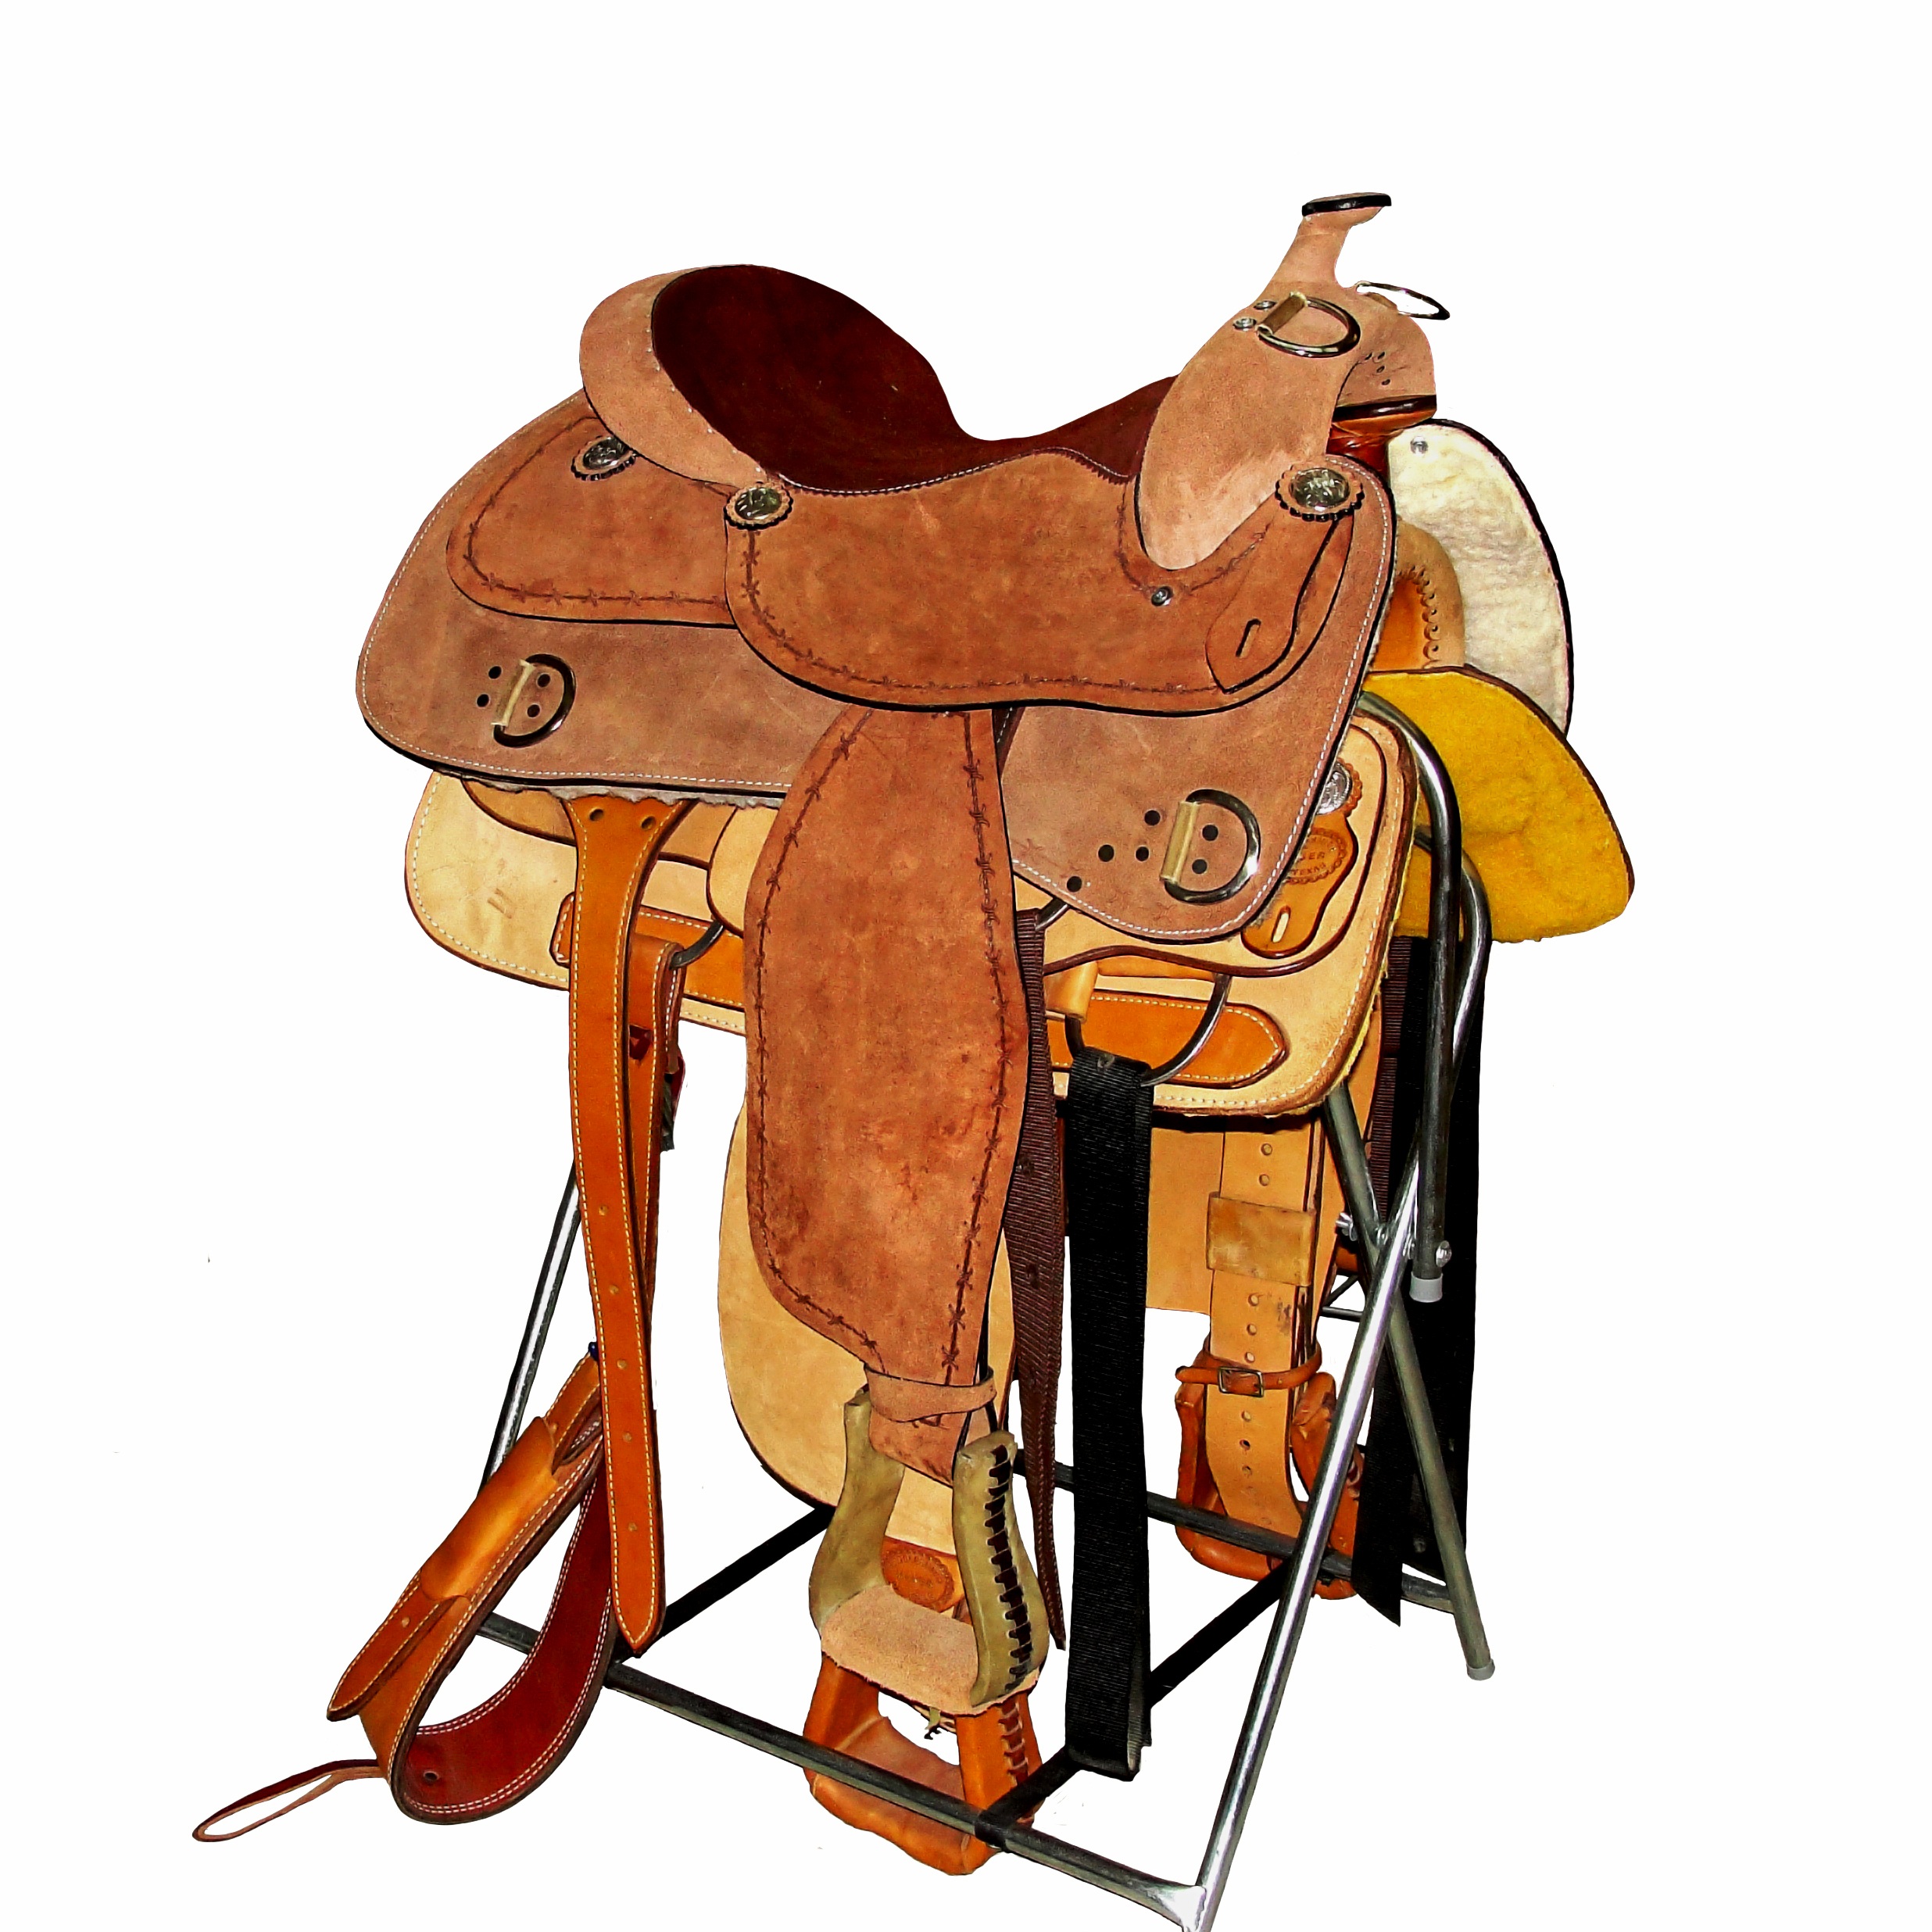
leather, horse, rein, equestrian, bridle, equine, illustration, saddle, mount, cowboy, pack animal, stirrup, horse like mammal, horse tack, keep buckles